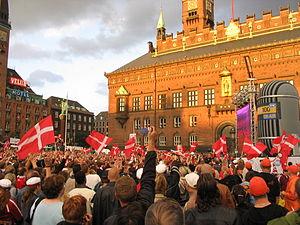
L'équipe du Danemark de football est constituée par une sélection des meilleurs joueurs danois sous l'égide de la Fédération du Danemark de football.